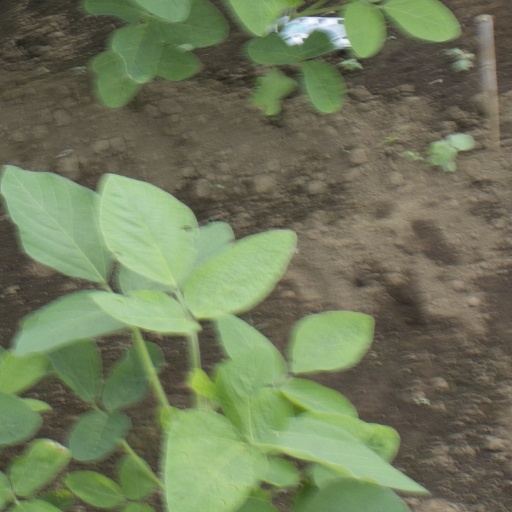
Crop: soybean